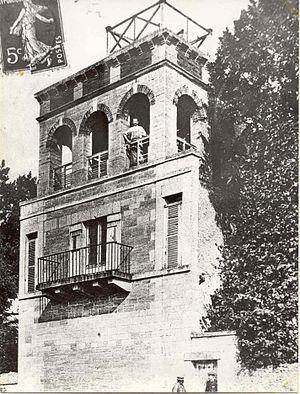
Belvédère du Château de Guernon-Ranville
Le château de Guernon-Ranville est situé dans la commune de Ranville, dans le département du Calvados en Normandie.